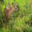
Label: deer